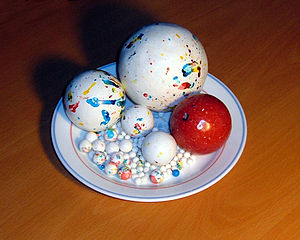
Forvandlingskugle
Forvandlingskugler
En forvandlingskugle også kaldet kæbeknuser er en type bolsje, typisk fremstillet af sukkermasse, men med flere lag i skiftende farver. Når man putter forvandlingskuglen i munden og sutter på den, skifter den farve, efterhånden som man får suttet de forskellige lag af.